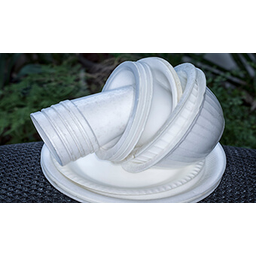
Label: paper